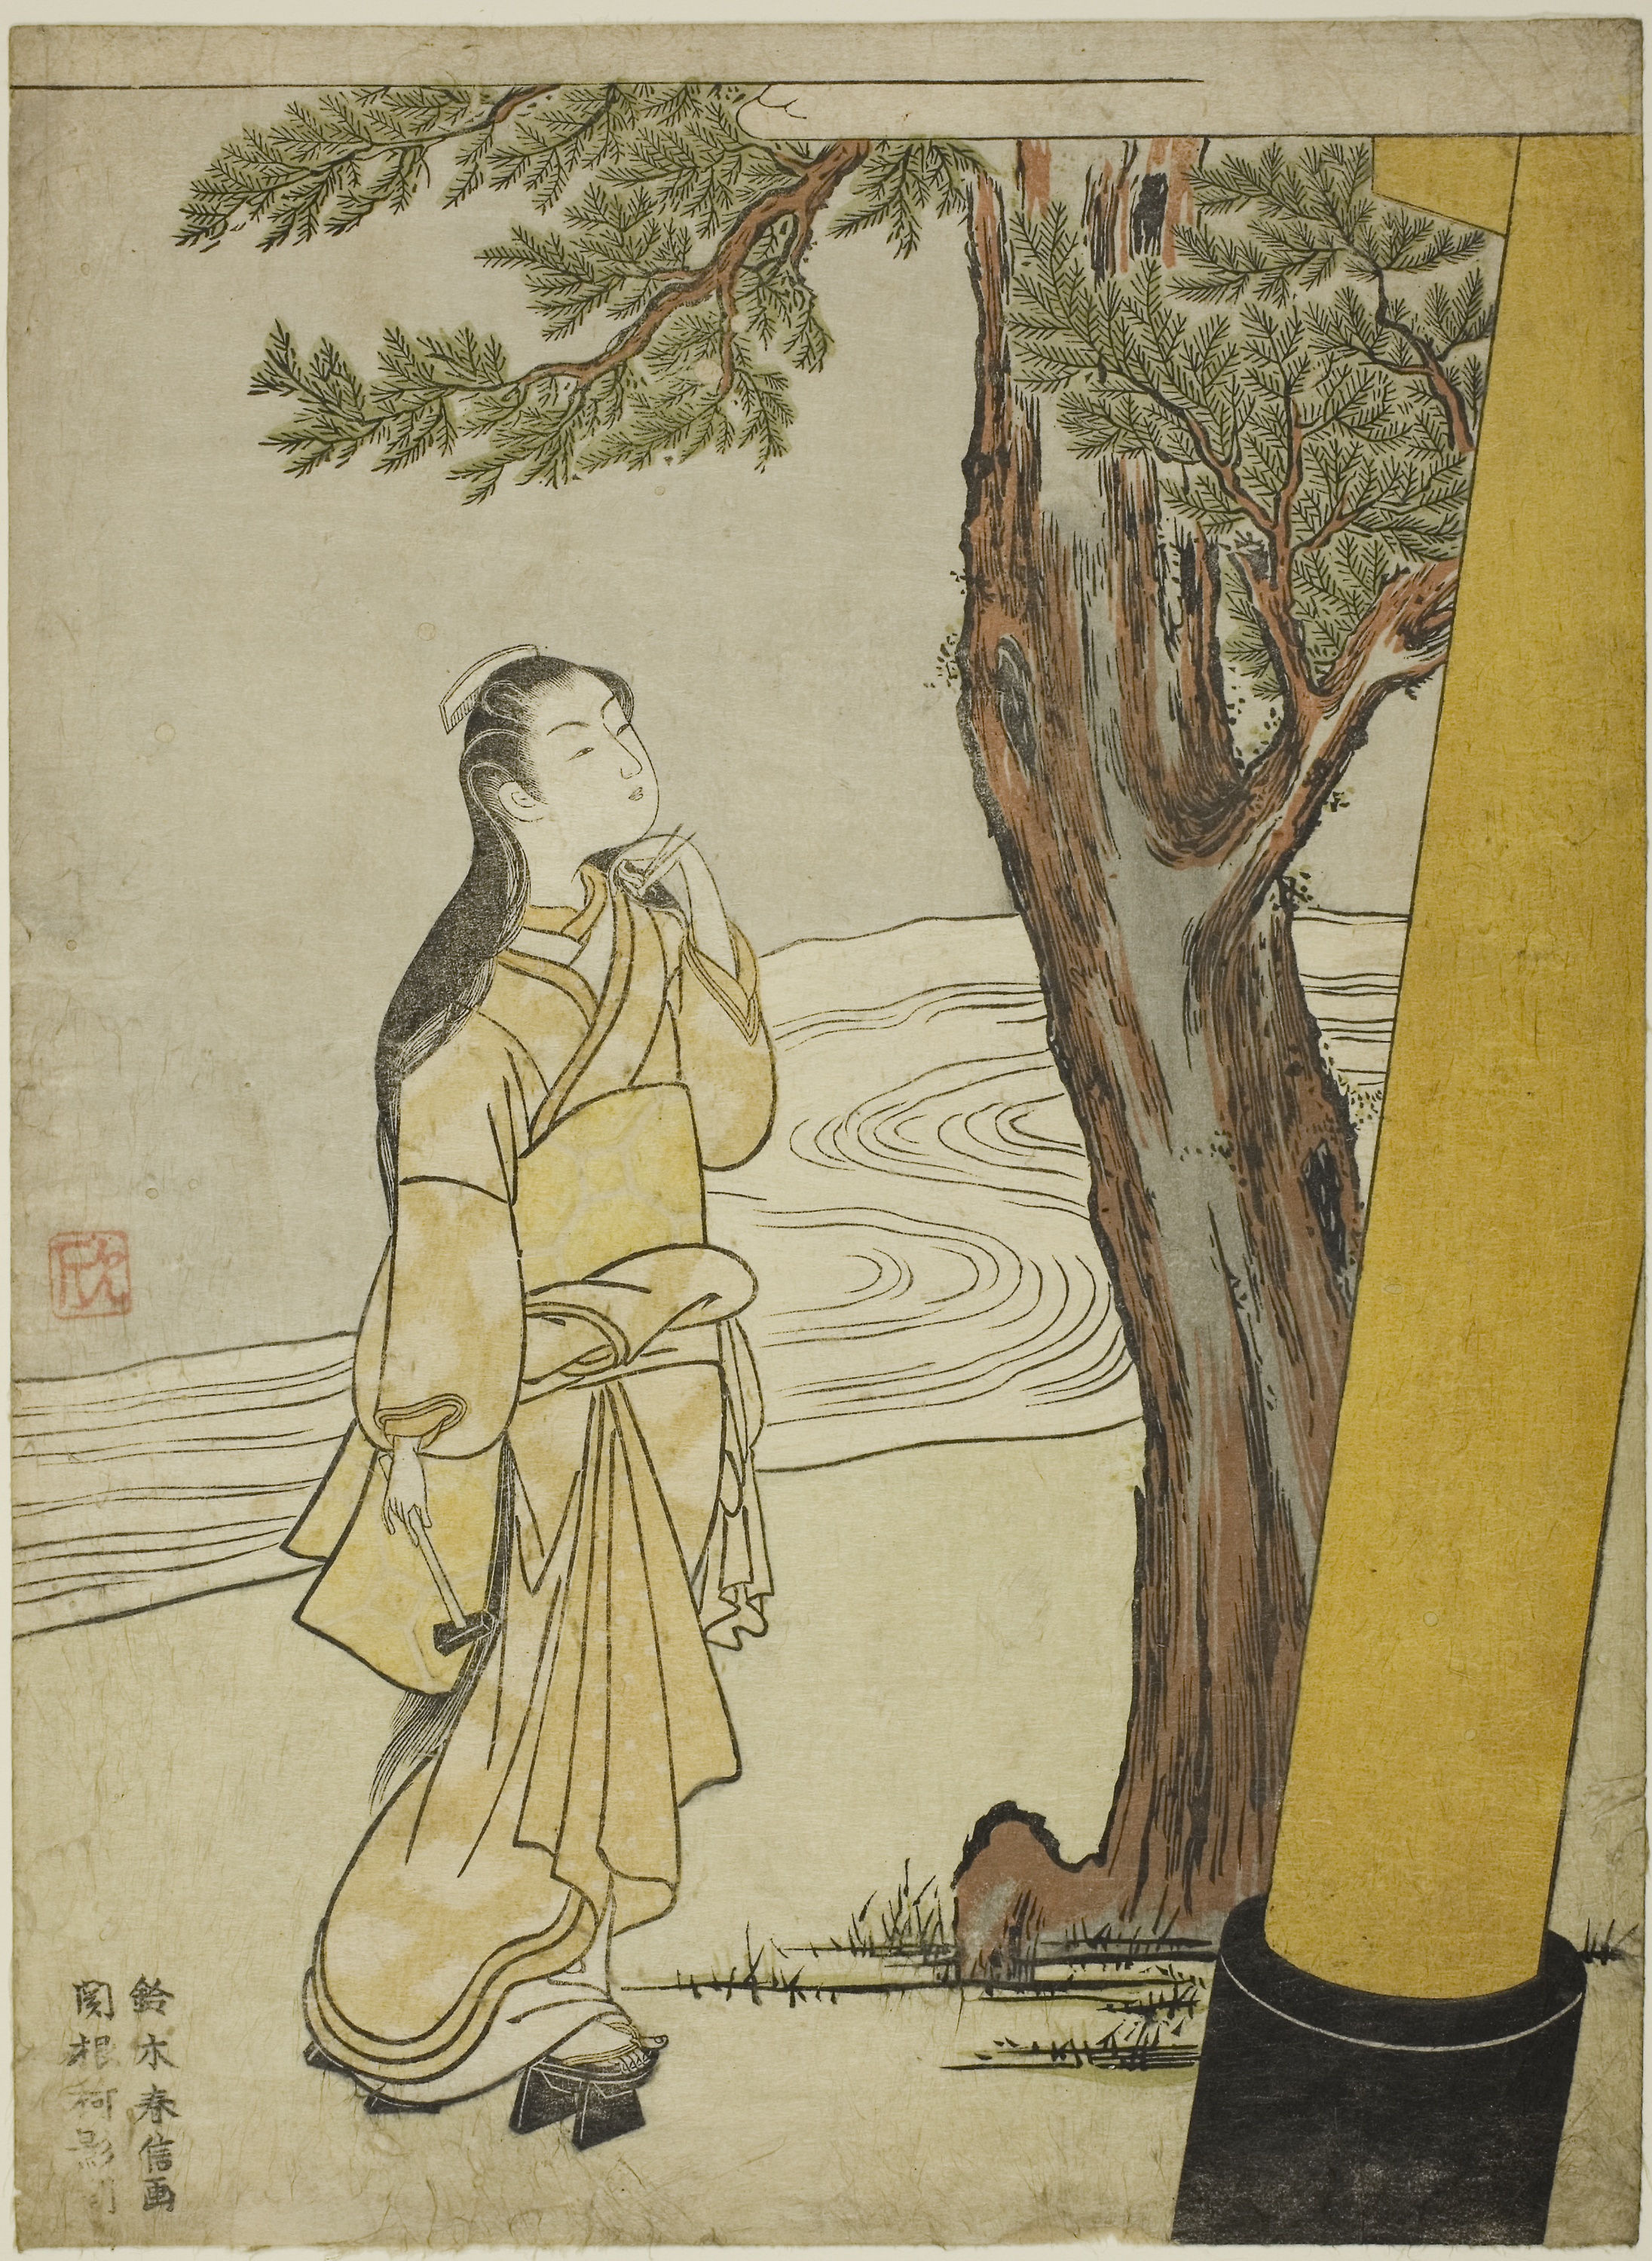
tree, art, painting, illustration, plant, drawing, visual arts, artwork